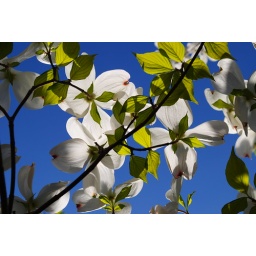
beautiful picture of the newly bloomed flowers on the dogwood tree in my backyard.